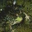
Label: frog